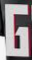
Number: 6